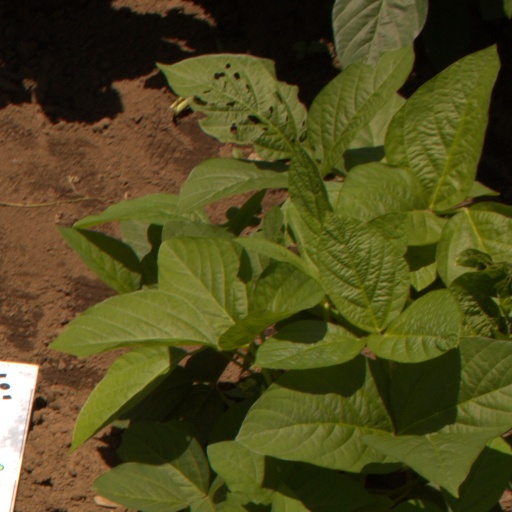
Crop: soybean